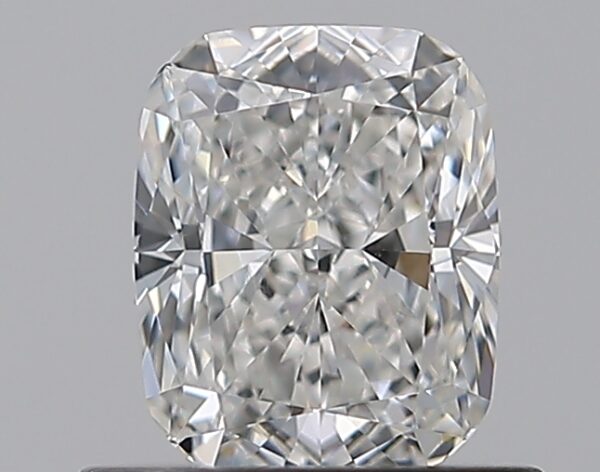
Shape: cushion
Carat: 0.73
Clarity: VVS2
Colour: G
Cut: EX
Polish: EX
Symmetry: EX
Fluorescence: N
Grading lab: GIA
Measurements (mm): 5.75 x 4.64 x 3.15